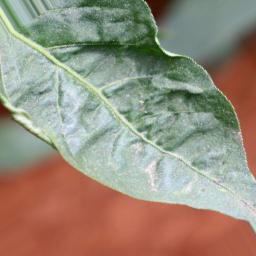
Label: mites_and_trips